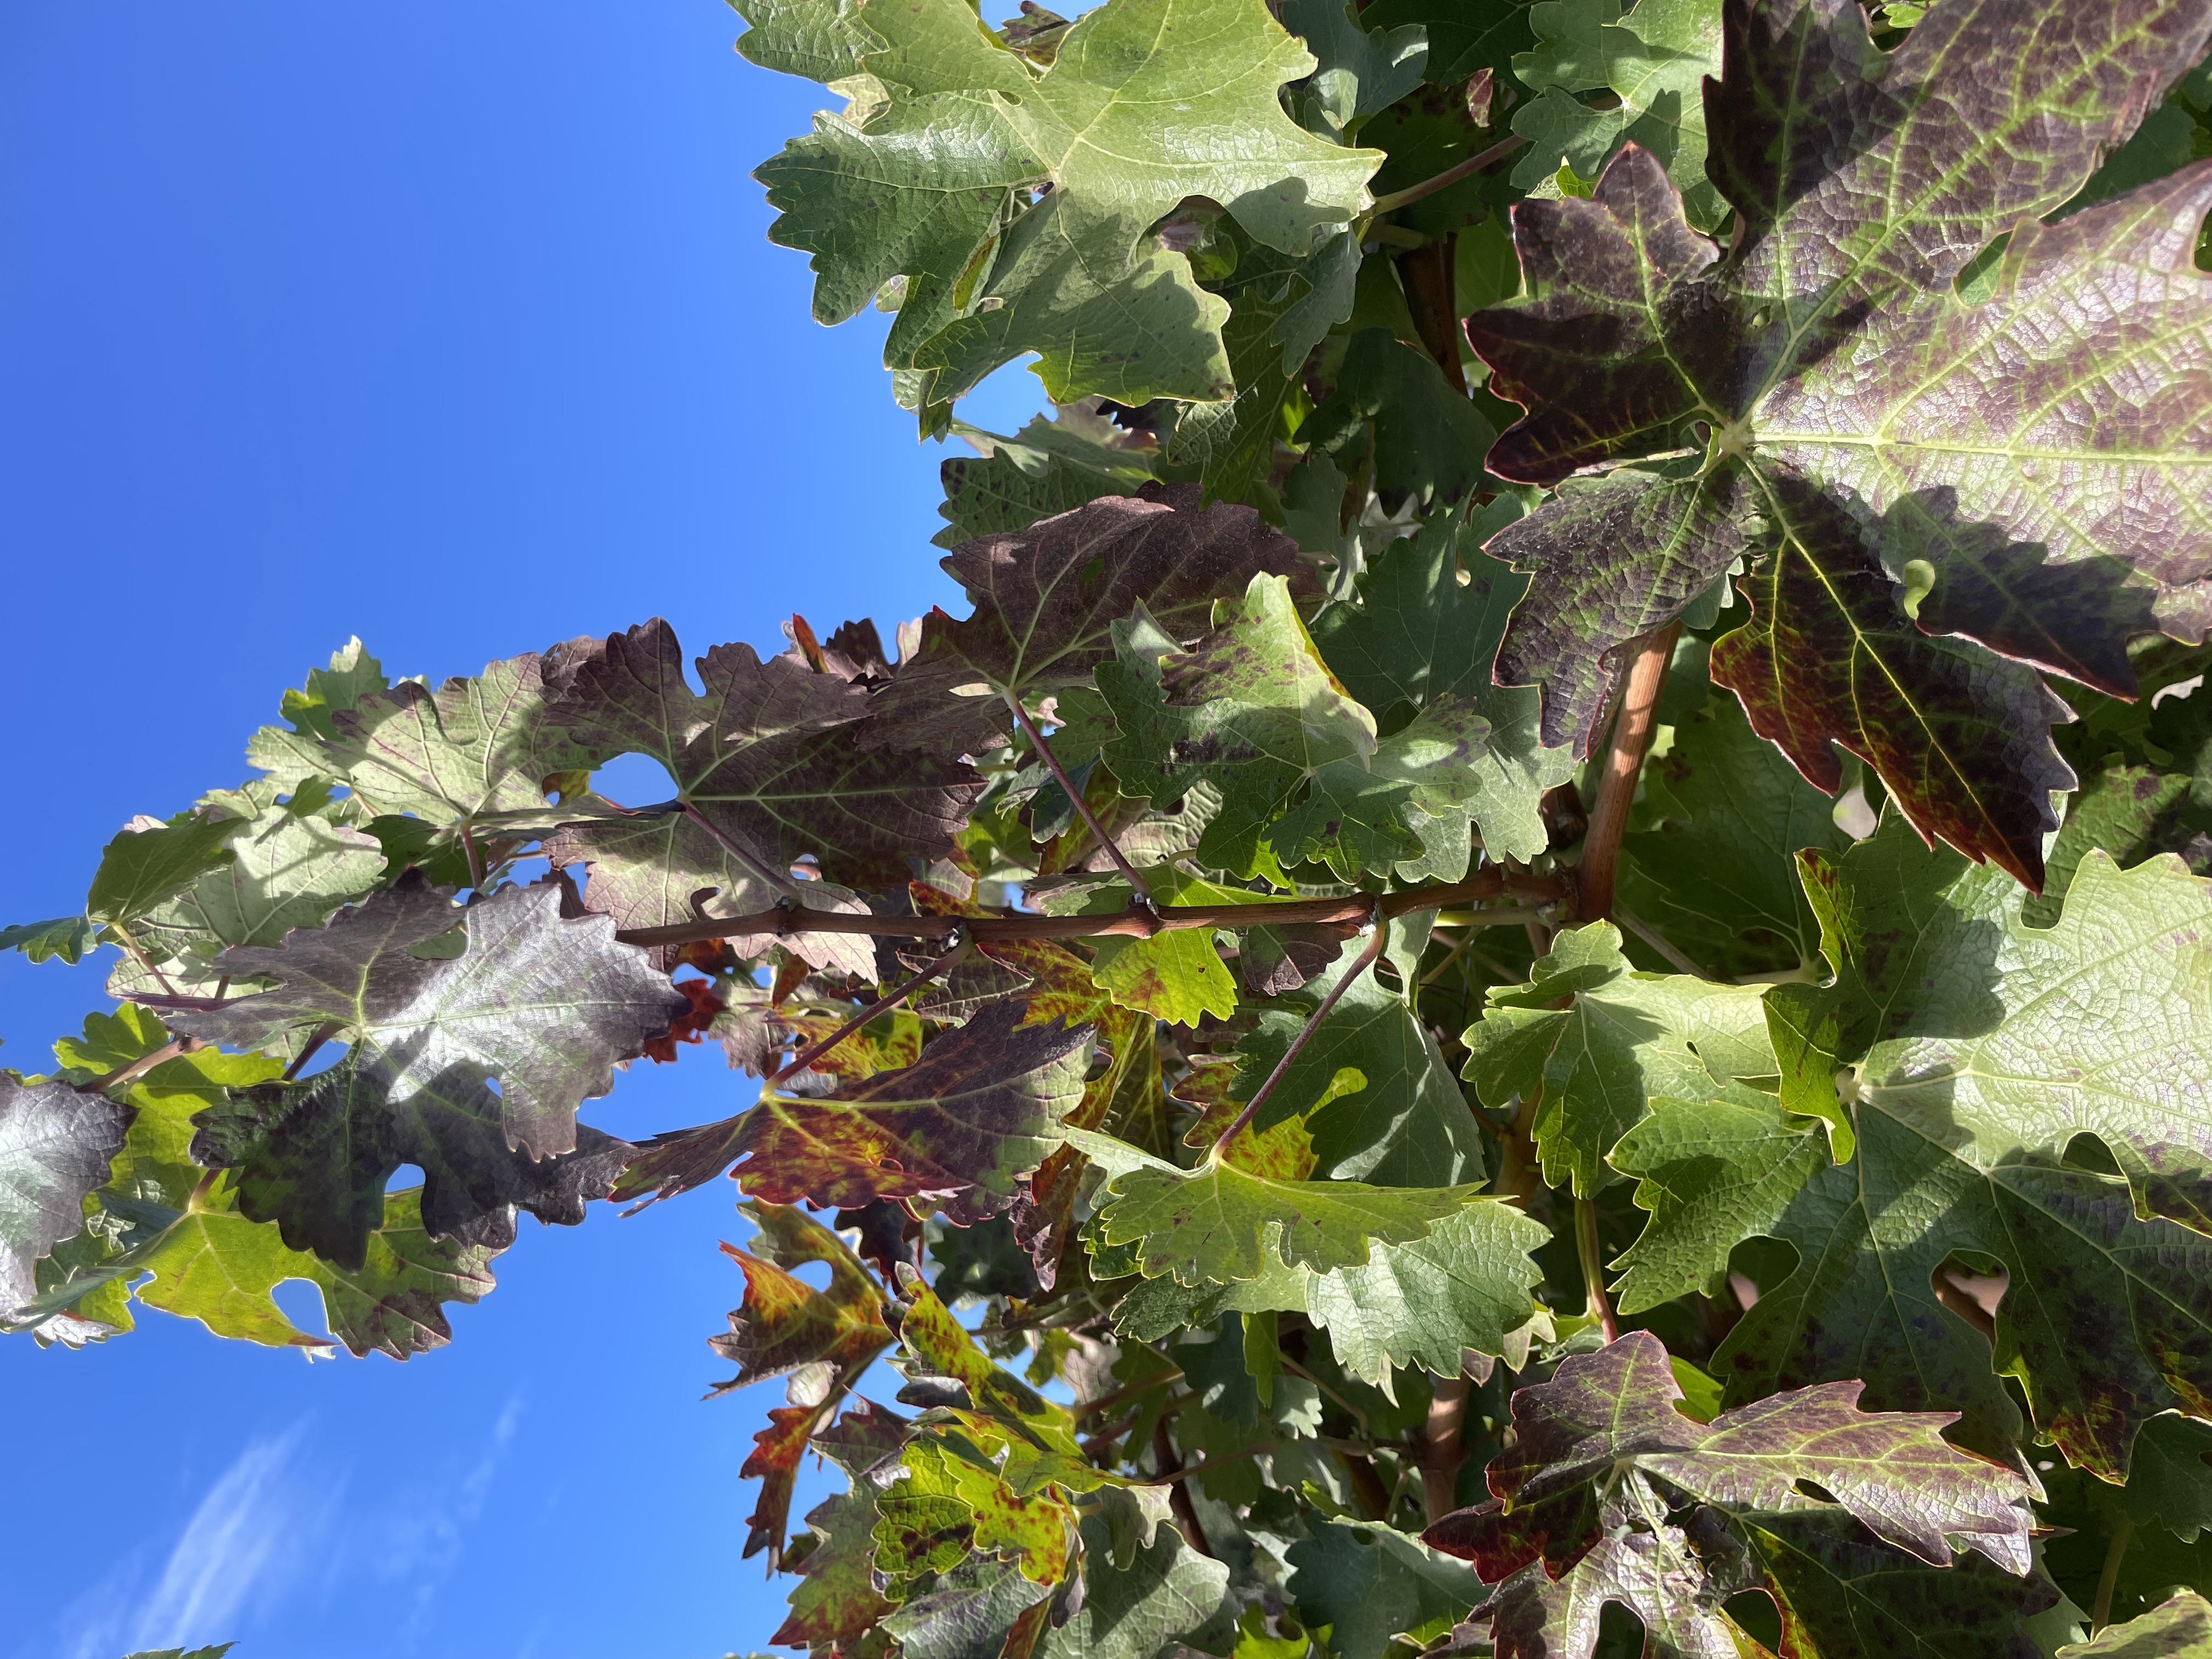
Label: Leafroll 3